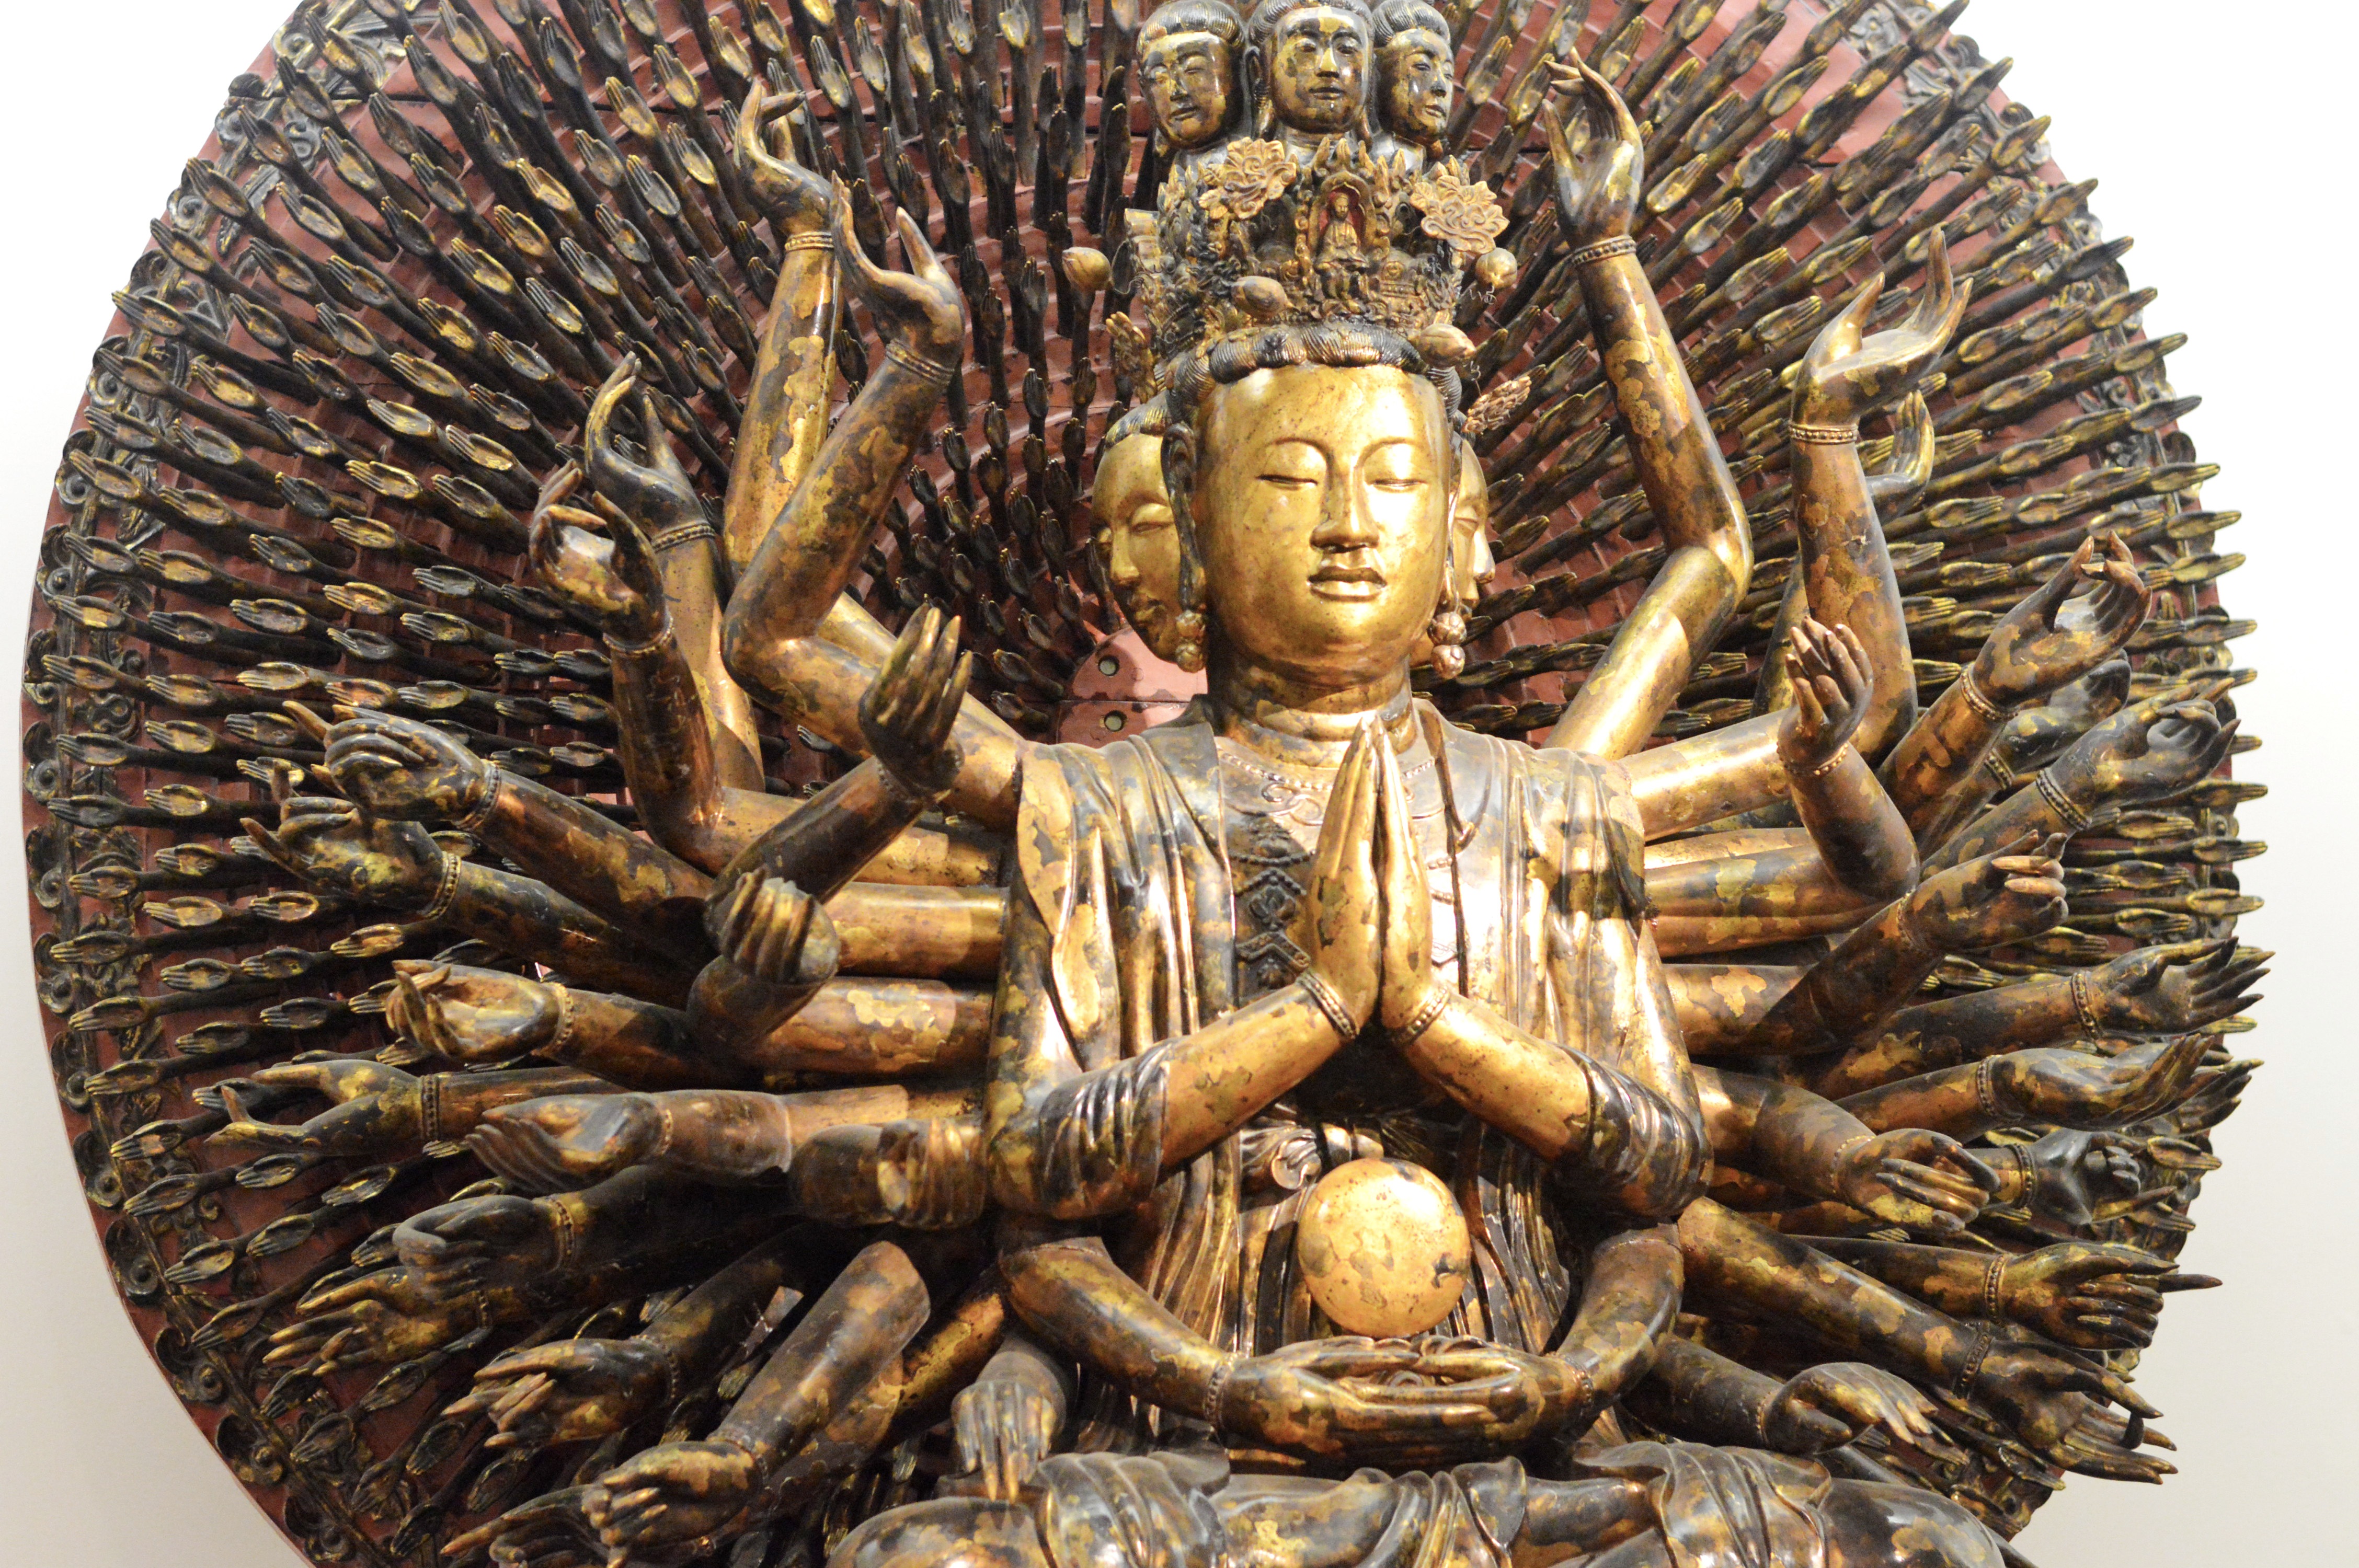
monument, statue, museum, sculpture, art, bronze, carving, vietnam, buddha statues, archaeological site, stone carving, senju, ancient history